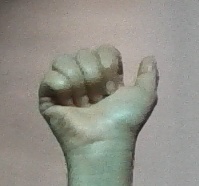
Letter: dhad